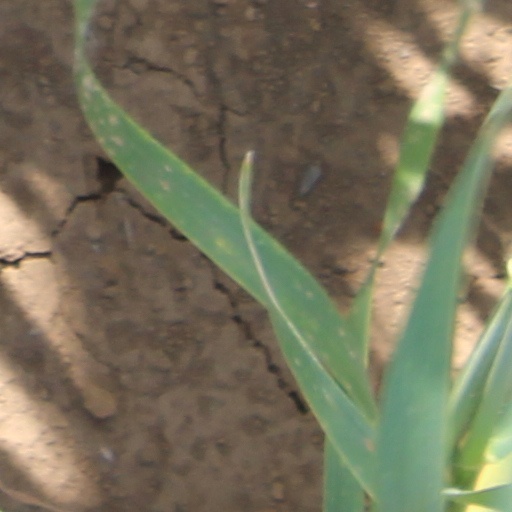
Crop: wheat